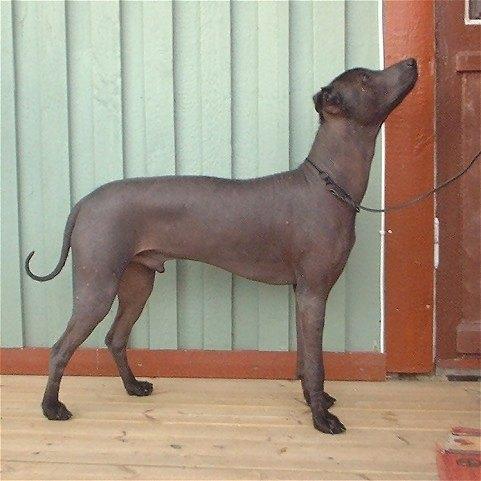
Mexican_hairless